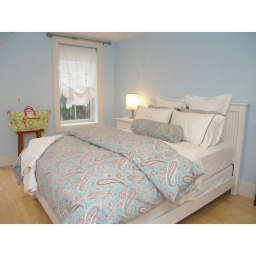
There is currently a pile of debris and prior bathroom fixtures sitting on the floor in this room.